New York City Fire Department

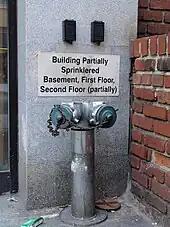
A fire department sprinkler siamese connection in Manhattan

Many firefighters arrived at the World Trade Center without meeting at the command centers. Problems with radio communication caused commanders to lose contact with many of the firefighters who went into the towers; those firefighters were unable to hear evacuation orders. There was practically no communication with the New York City Police Department, which had helicopters at the scene. When the towers collapsed, hundreds were trapped within and 343 fire department members along with 1 fire patrolman were killed. The fatalities included First Deputy Commissioner William M. Feehan, Chief of Department Peter Ganci, Department Chaplain Mychal Judge, Battalion Chief Orio Palmer and Fire Marshal Ronald Paul Bucca. Hundreds of firefighter funerals were held in the weeks to follow, including 16 in one day on Saturday, September 29, 2001.